Kumul Rebellion

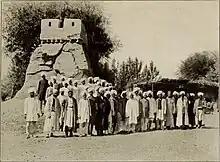
Pre-rebellion Hindu trading community near Yarkand, early 20th century

The forced removal of the Swedes was accompanied by the slaughter of Hindus in Khotan by the Islamic Turkic rebels. The Emirs of Khotan killed the Hindus while they forced the Swedes out and declared Shariah in Khotan on March 16, 1933. Hostility towards Hindus predated the establishment of the Islamic republic. Han Chinese men, Hindu men, Armenian men, Jewish men and Russian men married Uyghur Muslim women who could not find husbands. Uyghur merchants would harass Hindu money lenders by shouting at them if they ate beef or hanging cow skins on their quarters. Uyghur men also rioted and attacked Hindus for marrying Uyghur women in 1907 in Poskam and Yarkand like Ditta Ram calling for their beheading and stoning as they engaged in anti-Hindu violence. Hindu Indian money lenders engaging in a religious procession were attacked by Muslim Uyghurs. In 1896 two Uyghur Turkis attacked a Hindu merchant and the British consul Macartney demanded the Uyghurs be punished by flogging.